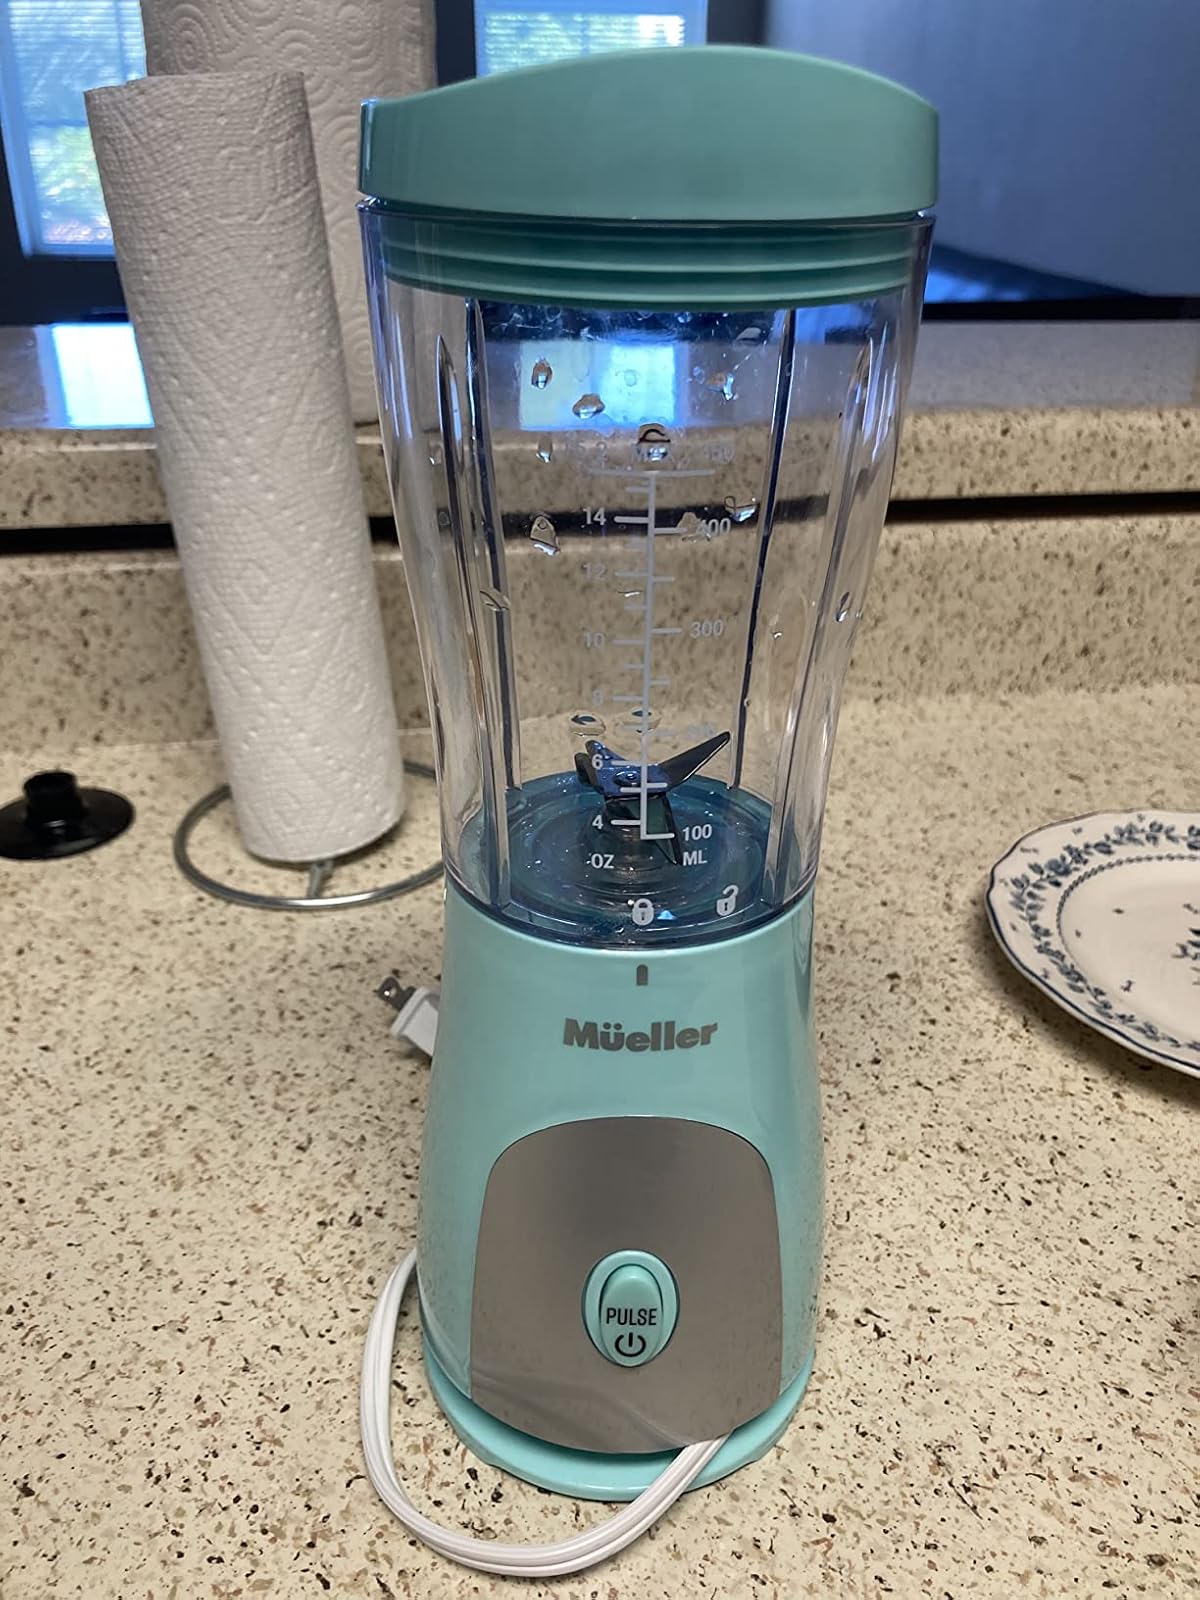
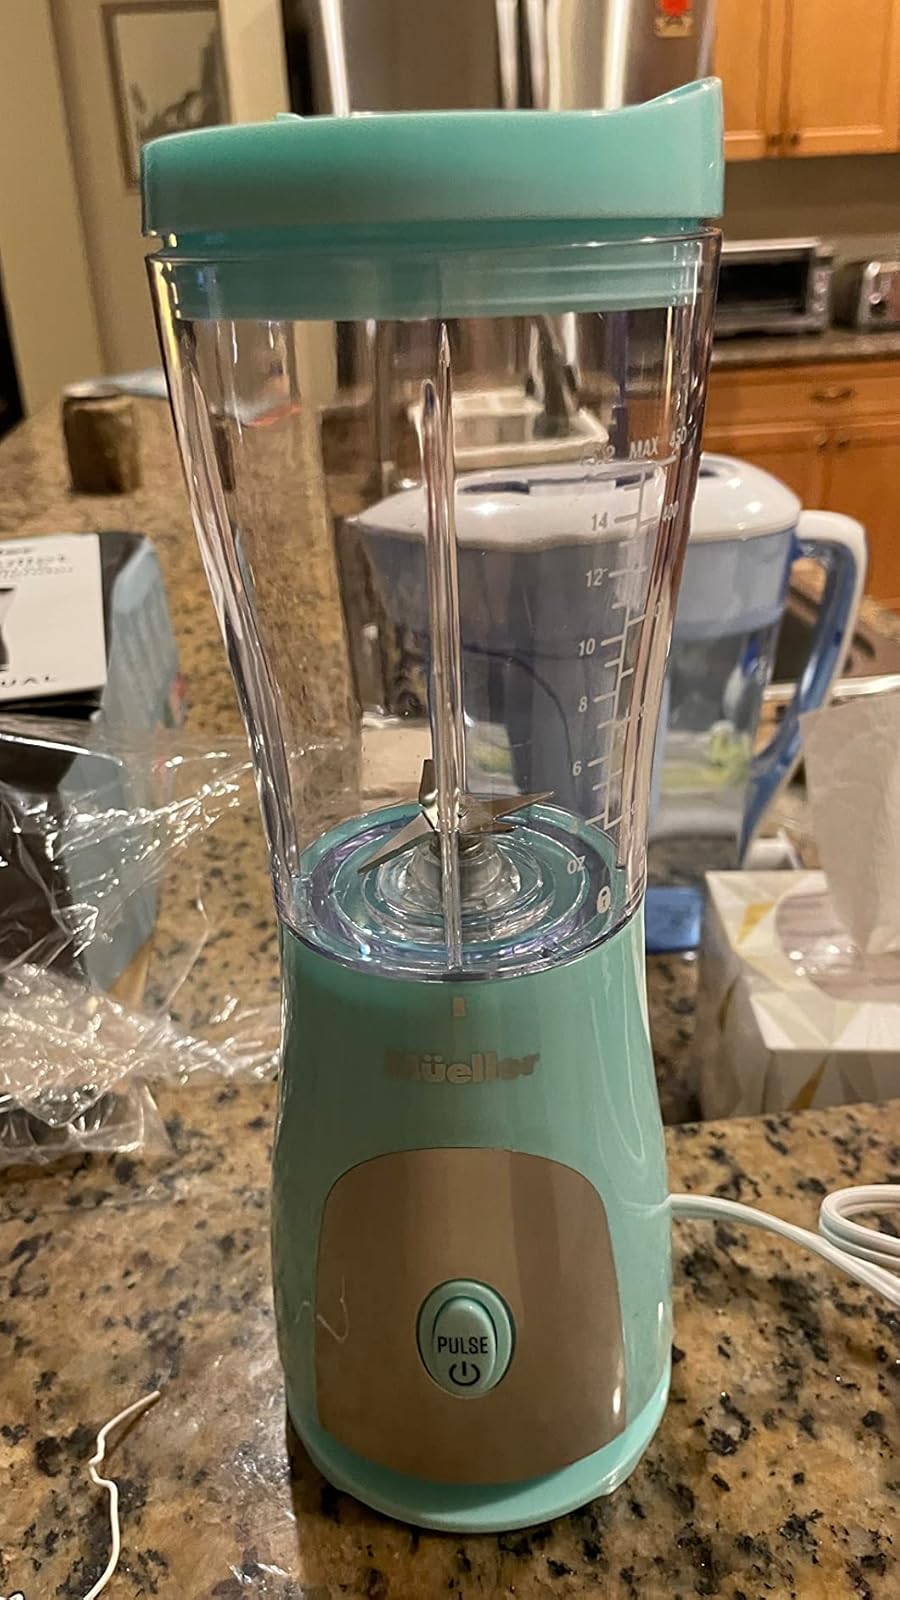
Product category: items_blender
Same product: yes